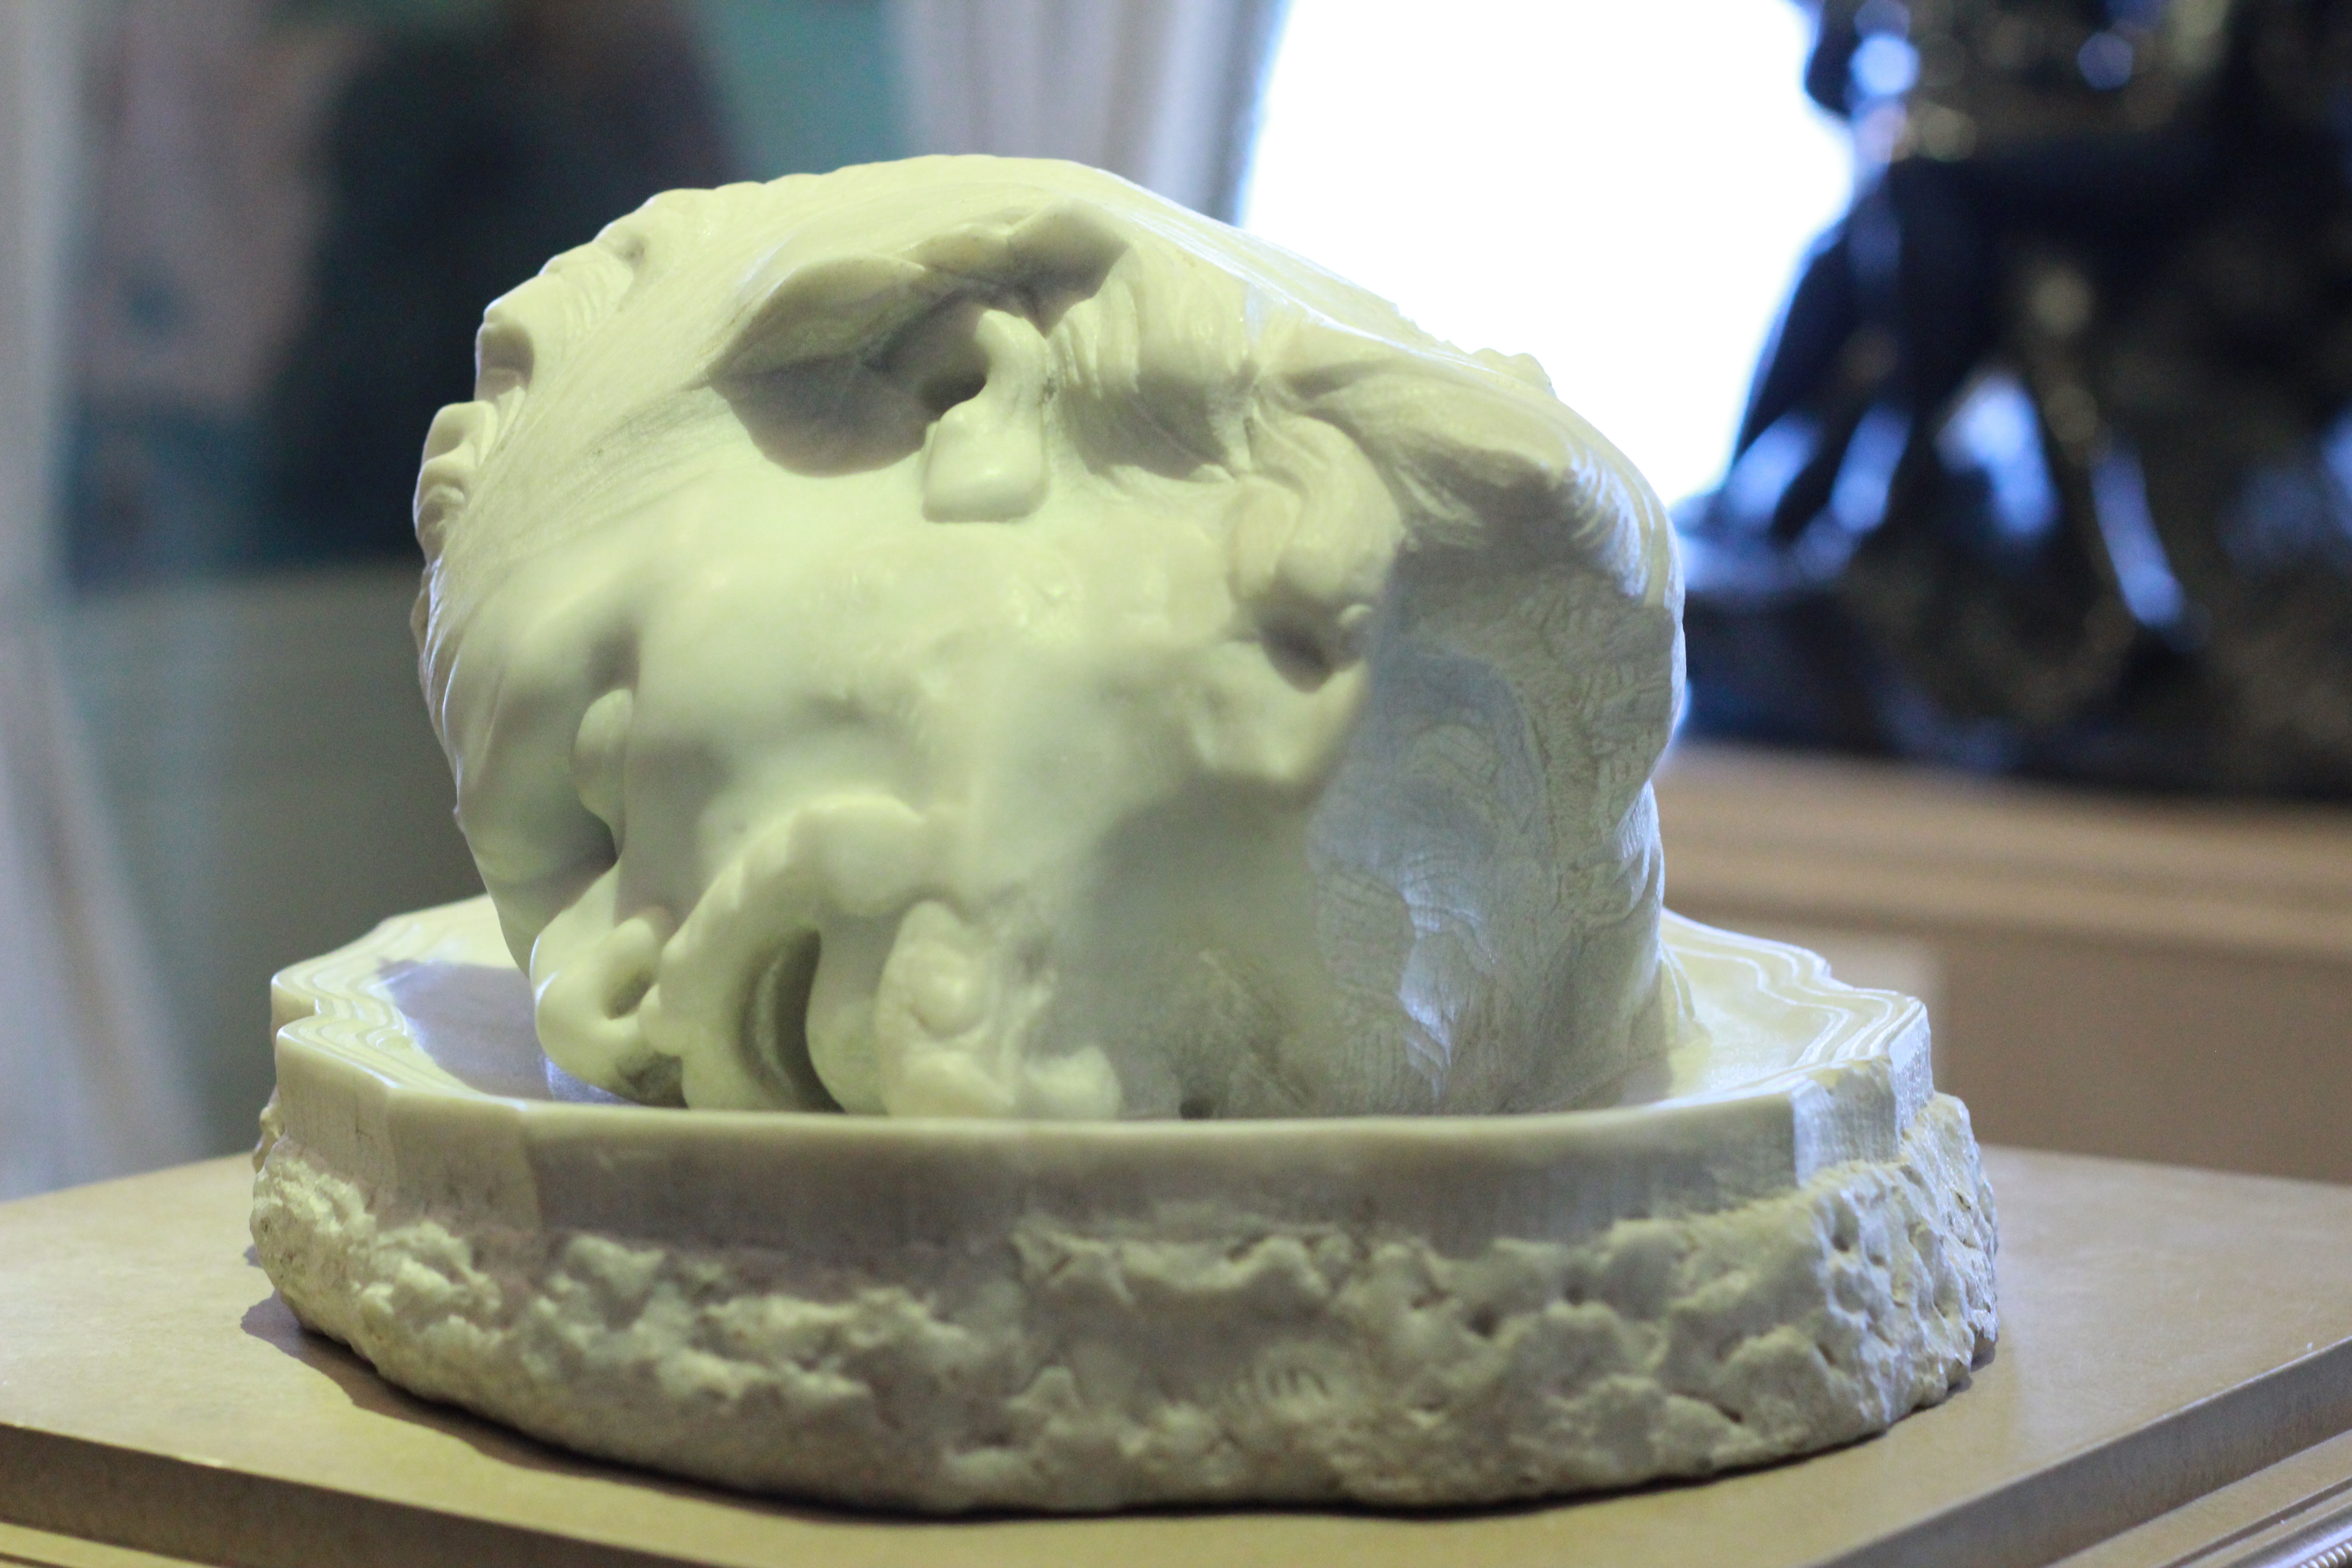
statue, food, museum, sculpture, art, icing, head, marble, bust, carving, tulsa, philbrook, john the baptist